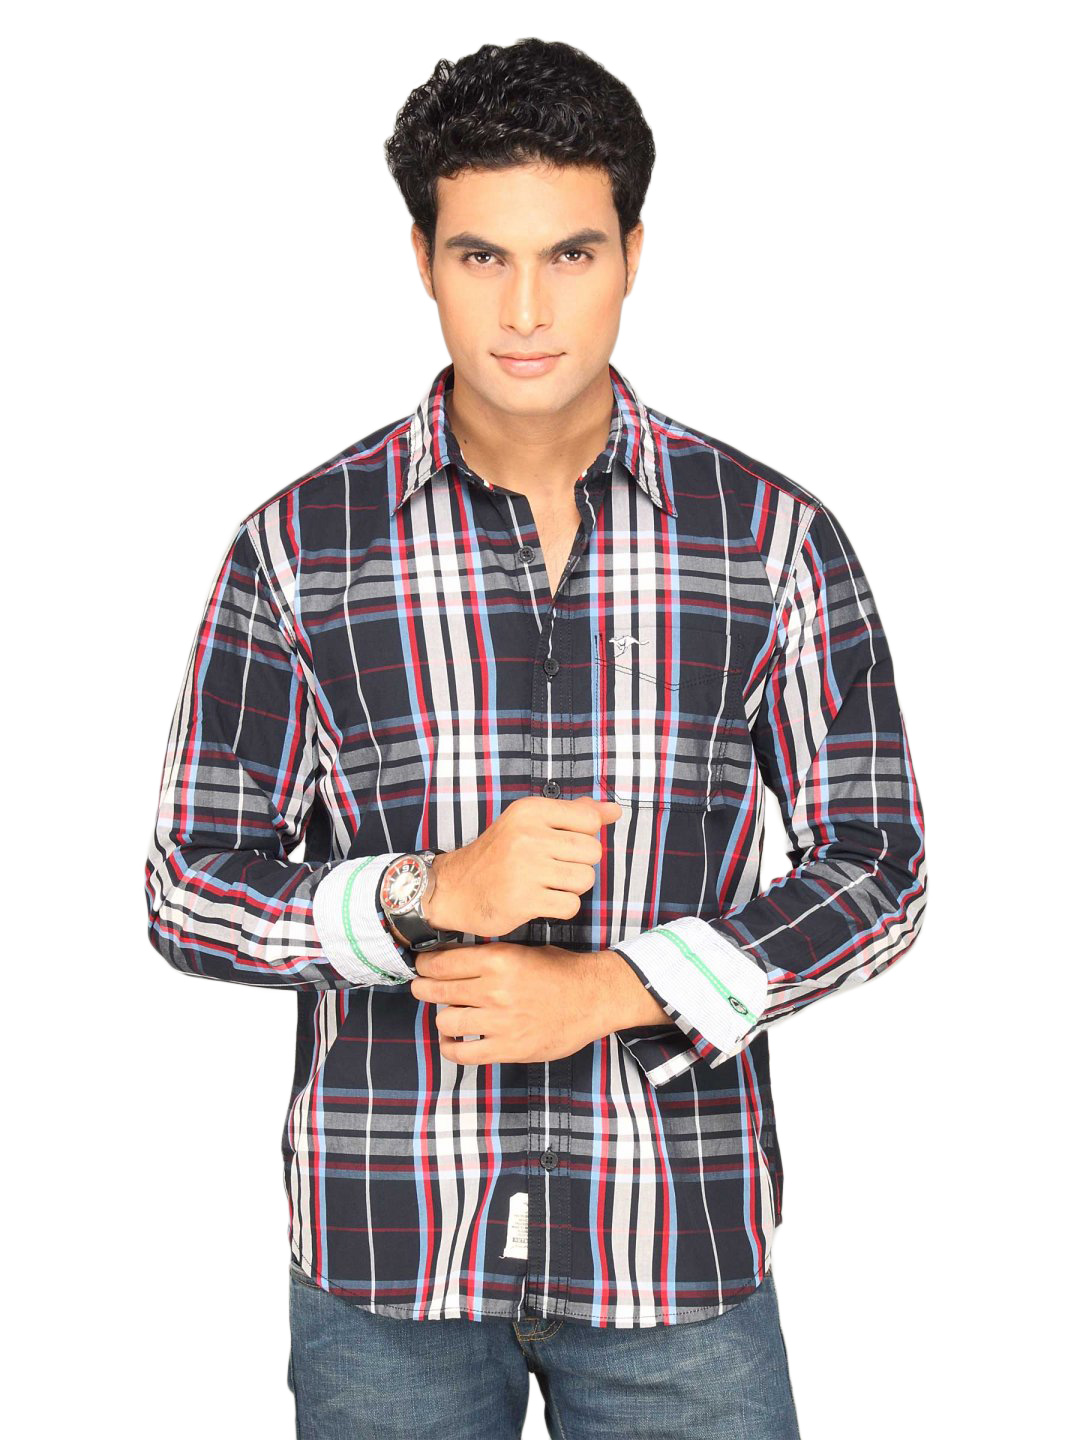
Highlander Men Blue Black Checked Shirt
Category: Apparel / Topwear / Shirts
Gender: Men
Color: Blue
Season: Summer 2011
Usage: Casual